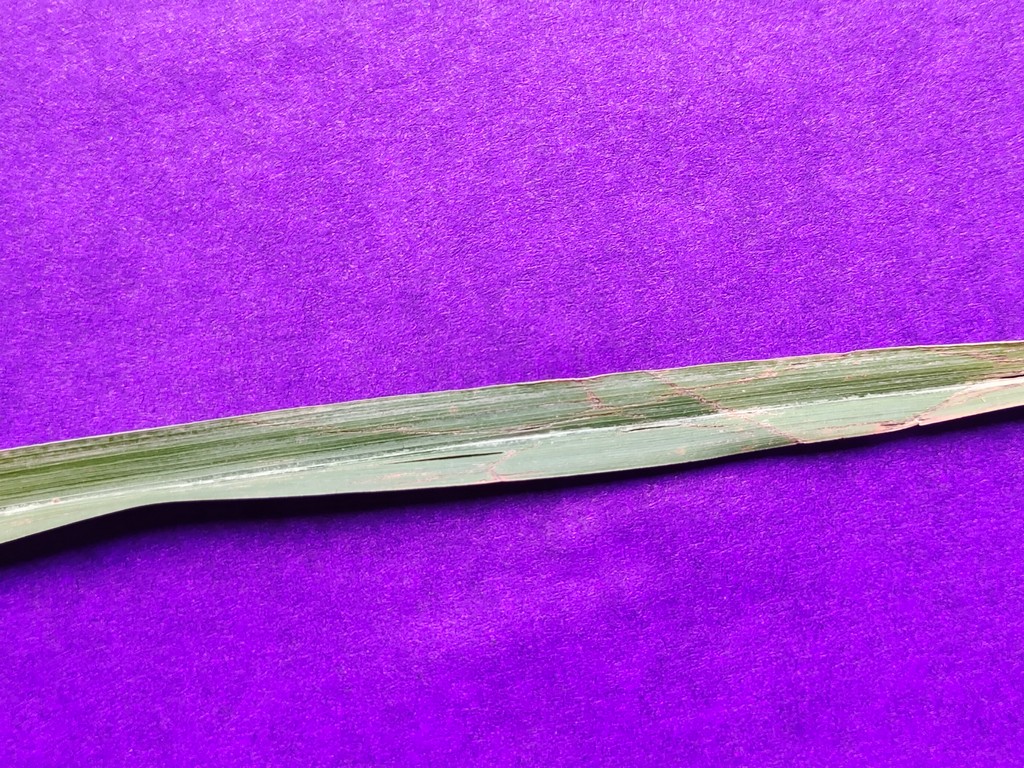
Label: Unhealthy